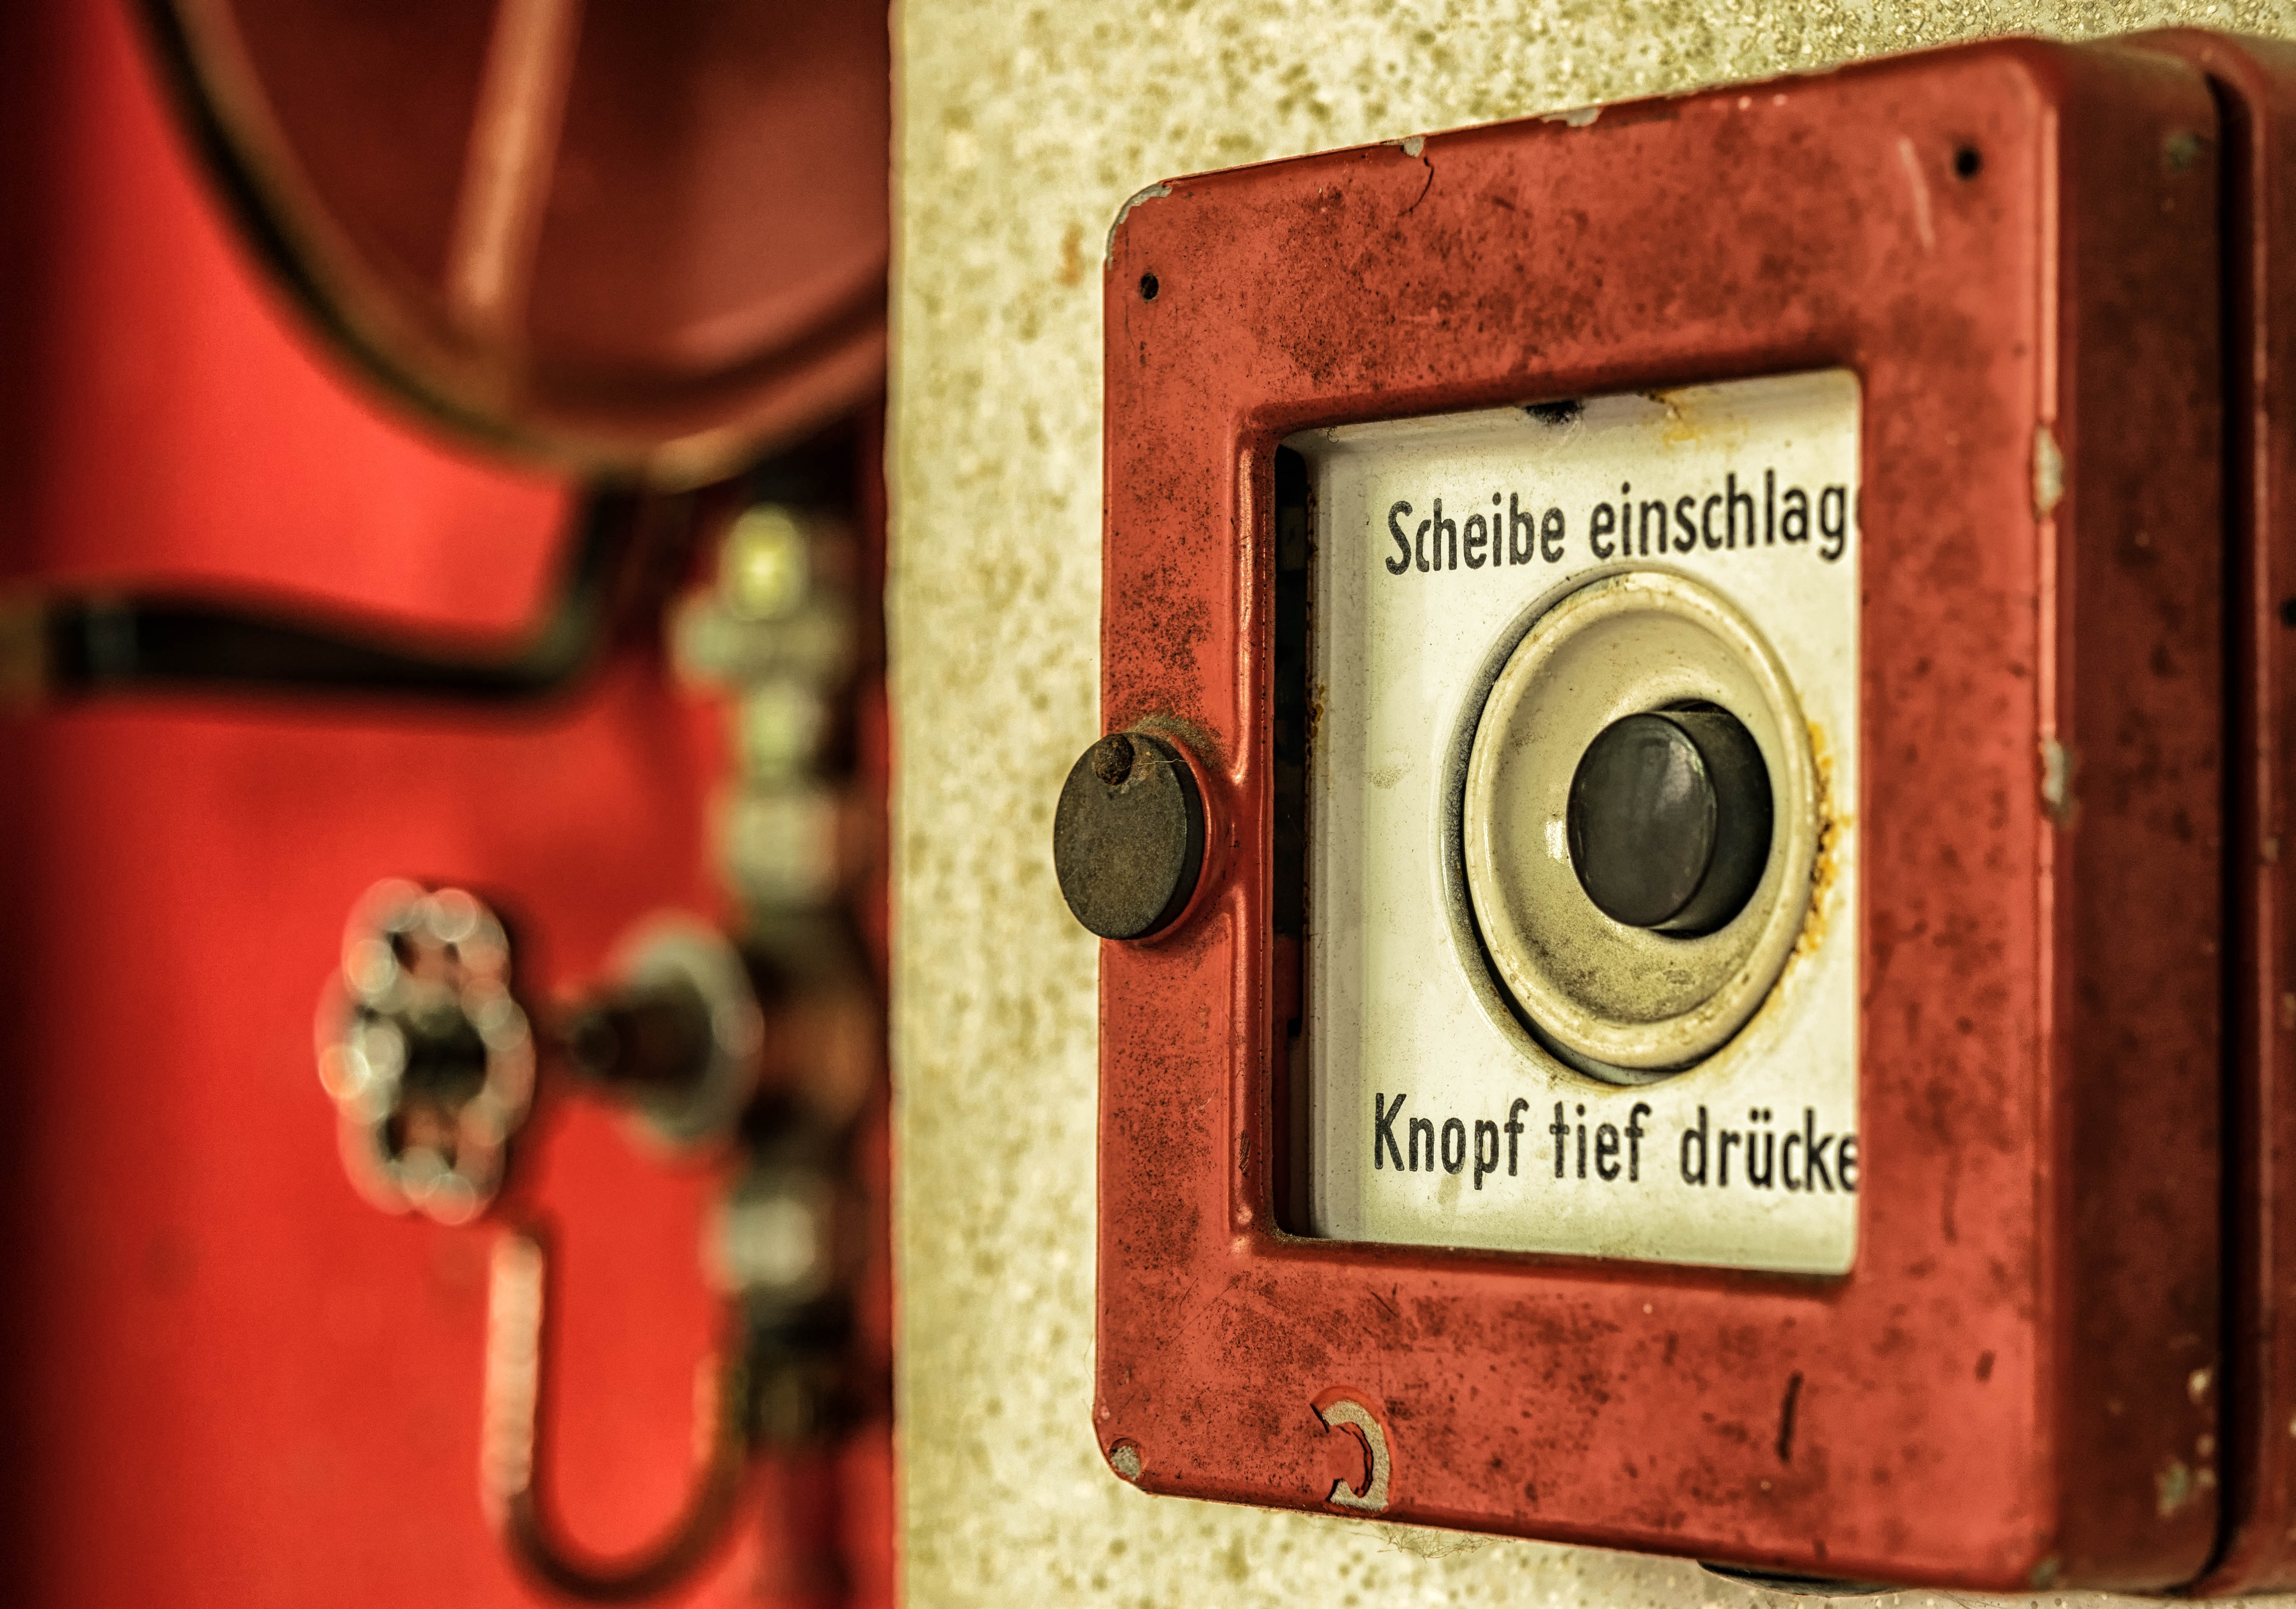
number, alarm, red, fire, security, button, burn, brand, help, digital camera, protection, risk, disc, emergency, rescue, delete, defect, fire fighting, fire detector